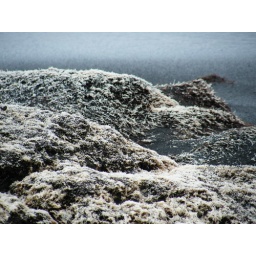
Moss growing on some rock on a Black Sand beach in Hawaii